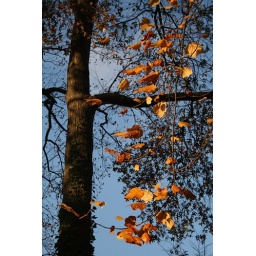
the blue sky against a tall tree in my yard.